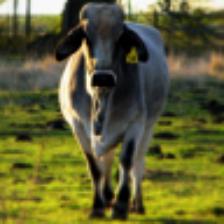
Label: NonHuman